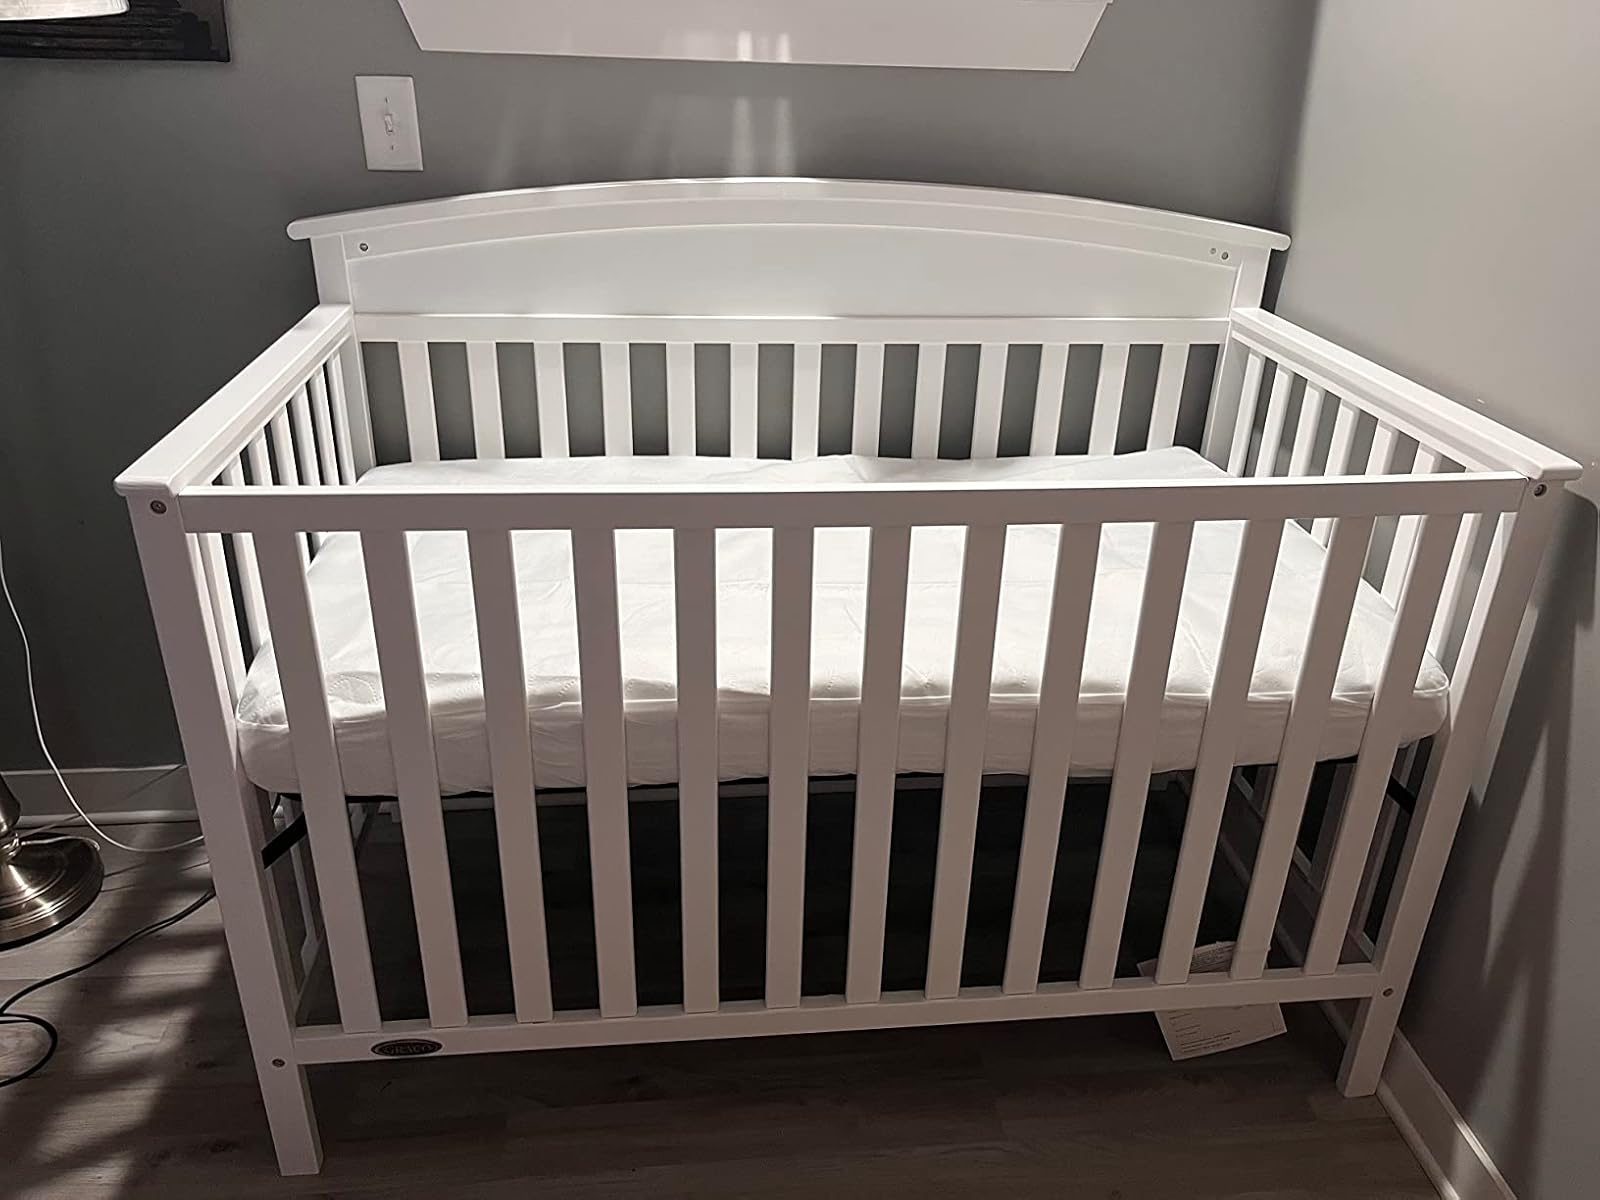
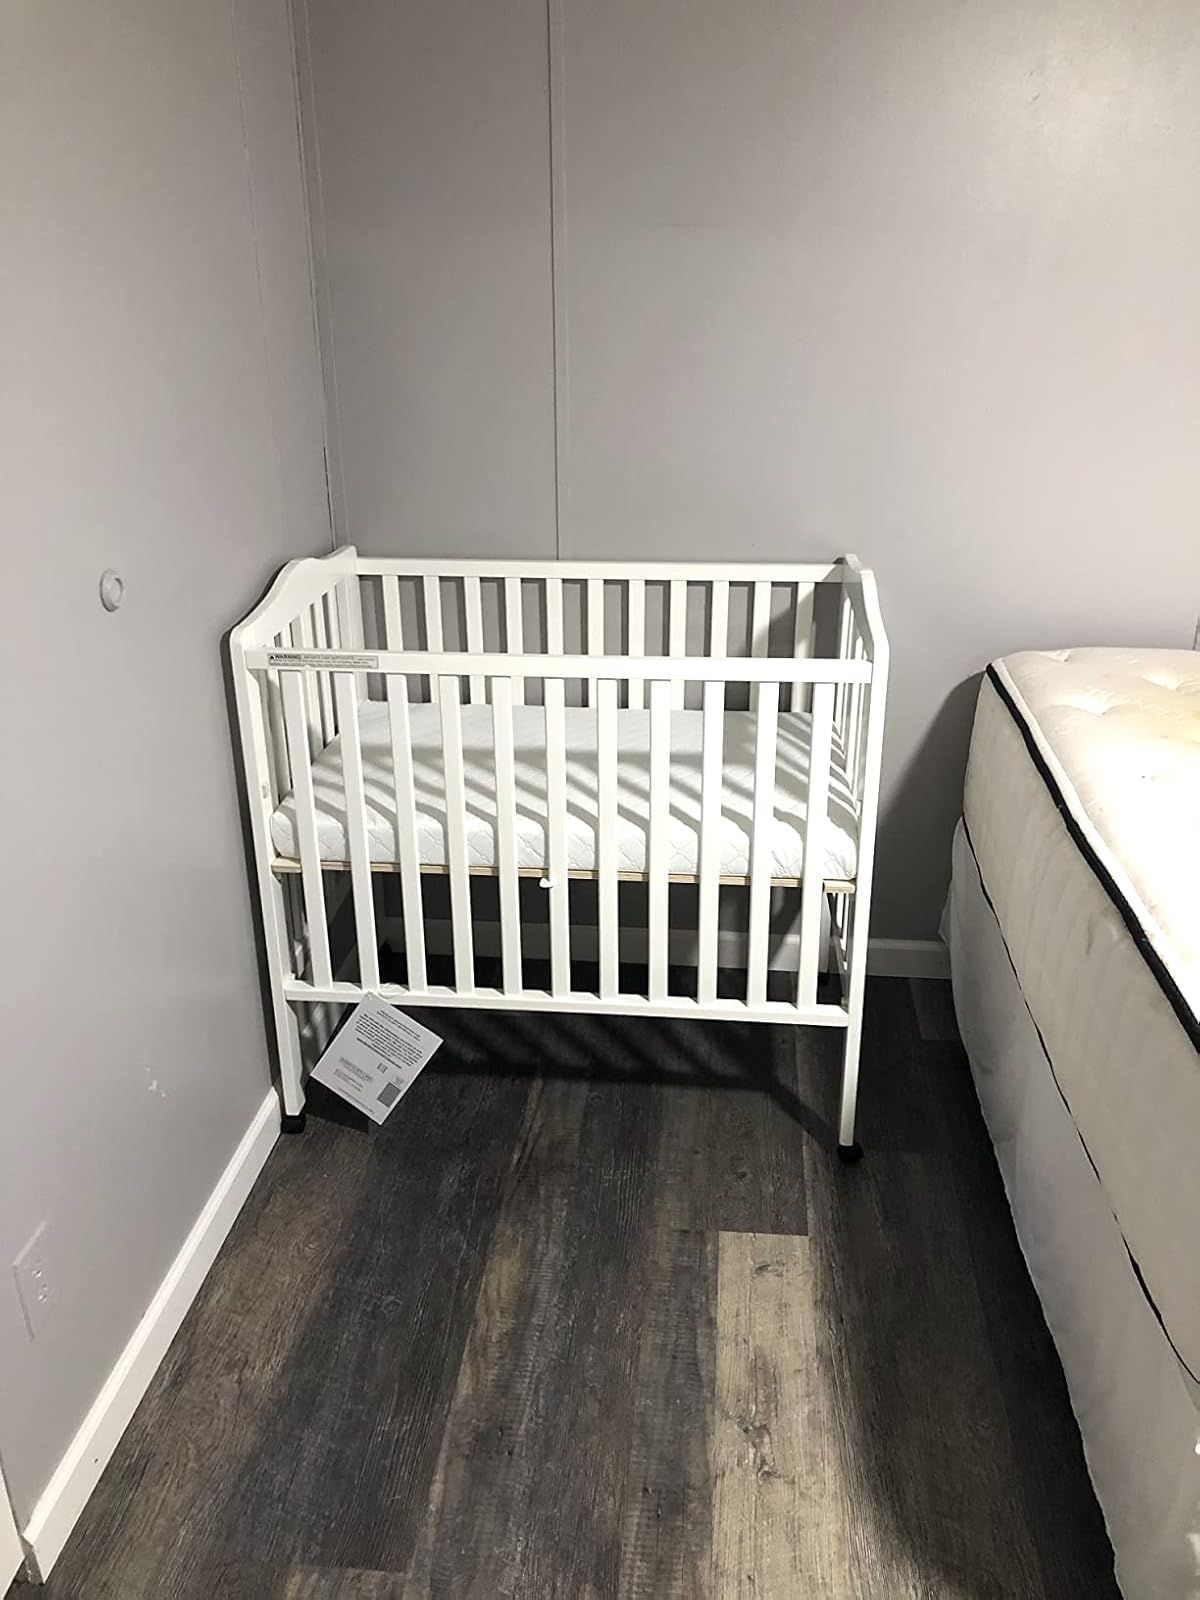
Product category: products_crib
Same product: no